Pensacola people

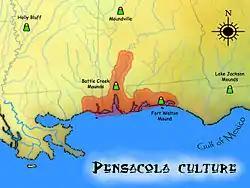
Geographic extent of Pensacola culture and some of its important sites

The historical Pensacola people lived in part of a region once occupied by a group that archaeologists call the Pensacola culture, a regional variation of the Mississippian culture that lasted from 1100 to 1700 CE. The archaeological culture covers an area stretching from a transitional Pensacola/Fort Walton culture zone at Choctawhatchee Bay in Florida to the eastern side of the Mississippi River Delta near Biloxi, Mississippi, with the majority of its sites located along Mobile Bay in the Mobile-Tensaw River Delta. Sites for the culture stretched inland, north into the southern Tombigbee and Alabama River valleys, as far as the vicinity of Selma, Alabama. (The Fort Walton culture continued to exist in the Florida Panhandle to the east of the Pensacola area into the period of European colonization.)